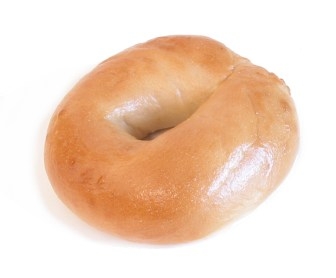
Label: bagel